Boyd Robert Horsbrugh

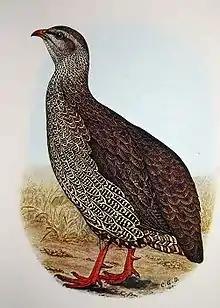

As part of his convalescence in 1902, Horsbrugh embarked on an extensive tour of the United States. He devoted a large amount of time to studying particularly gamebirds and waterfowl in their natural habitat. During his tour he met, courted and married Elizabeth Mitchell of Philadelphia. She was to prove a steadfast partner who shared a lasting interest in birds.